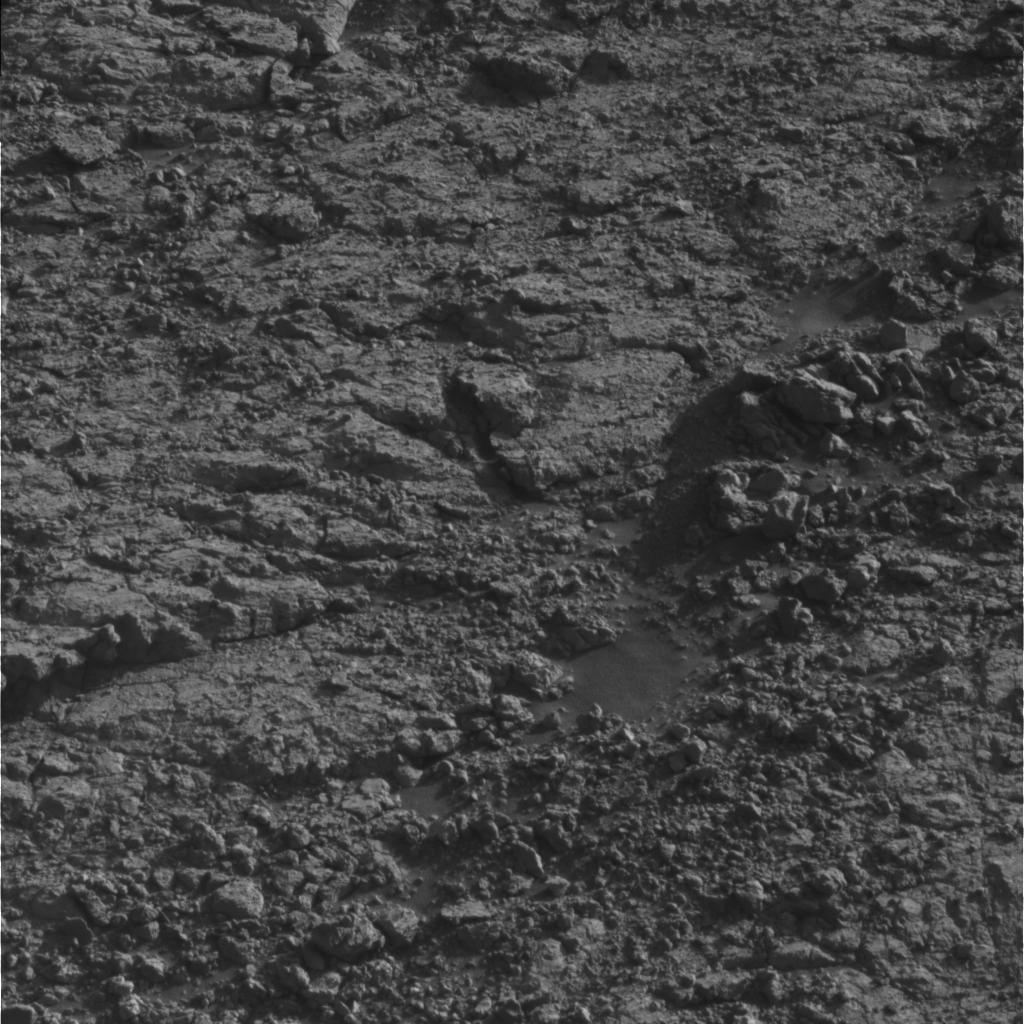
Surface features visible: Rock Outcrops, Clasts, Rock (Linear Features), Soil, Nearby Surface